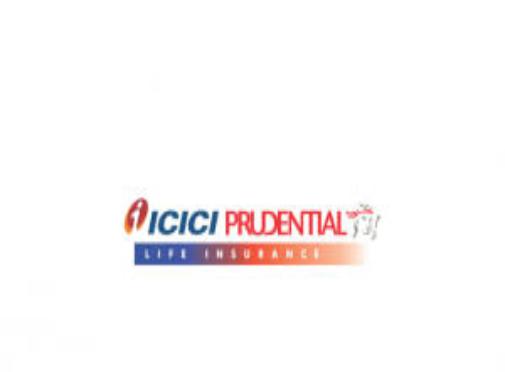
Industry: Others